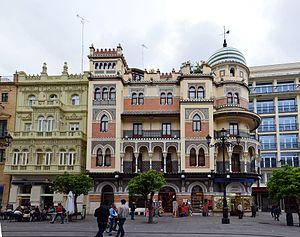
Édifice ""la Adriática"" (1914-1922), œuvre de l'architecte José Espiau y Muñoz, au nord de l'avenue de la Constitution (Séville, Espagne)Español: Edificio la Adriática (1914-1922), obra del arquitecto José Espiau y Muñoz, en el norte de la avenida de la Constitución de Sevilla (España)"
L'avenue de la Constitution est une avenue de Séville, en Espagne. Elle est limitée au nord par la place de San Francisco et au sud par la Puerta de Jerez. Située dans le district Casco Antiguo, elle forme la limite entre les quartiers de Santa Cruz à l'est et d'El Arenal à l'ouest.
L'Edifice de La Adriática de Séville a été construit entre 1914 et 1922 dans la rue Cánovas del Castillo, actuelle Avenida de la Constitucion.